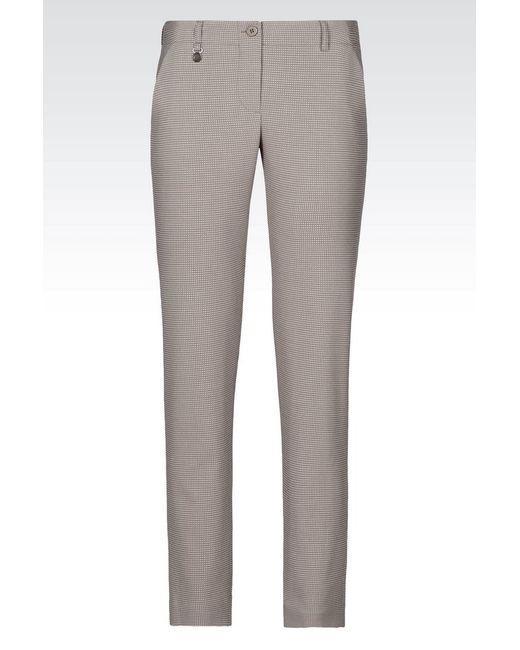
Graue Slim Fit Jeans für Damen